Flag of Mexico

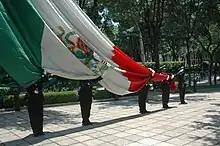
Raising of a monumental flag during a ceremony at the Monterrey Institute of Technology and Higher Education, Mexico City

When the flag is paraded in front of a crowd, those in military uniform must present a salute according to military regulations. Civilians who are present give the following salute to the national flag: standing at attention ("firms"), they raise their right arms and place their right hands on their chests, in front of the heart. The hand is flat and the palm of the hand is facing the ground. This salute is known as the "El saludo civil a la Bandera Nacional" ("The Civil Salute to the National Flag"). When the President is acting in the capacity of the Head of the Armed Forces, he salutes the national flag with a military salute. When the national anthem is played on television to open or close daily programming, the national flag will be shown at the same time. During certain times of the year, the flag is flown by both civilians and government personnel. Mostly, these events coincide with national holidays and days of significance to the country. During some of these occasions, the flag will be flown at half-mast to honor the death of important Mexicans. These dates are listed in Article 18 of the Law of the National Flag, Arms, and Anthem. The national " Día de la Bandera" (Flag Day) celebration occurs on February 24. On this day in 1821, all the factions fighting in the War of Independence joined to form the Army of the Three Guarantees in response to the Plan de Iguala, which was signed by Vicente Guerrero and Agustín de Iturbide, declaring Mexico officially an independent country. General Vicente Guerrero was the first military official who swore allegiance to the national flag. Another flag tradition is that before every Olympics in which Mexico is a participant, the President hands a flag over to the flag bearer, chosen by their peers, to carry with them to the host city.